Donald P. Kanak

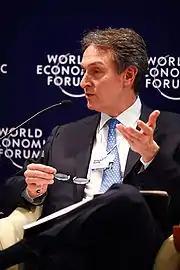
Kanak at the World Economic Forum on East Asia

Donald P. Kanak is non-executive chairman of Prudential Corporation Asia, the Asian division of Prudential plc. Until 2006 he was a senior executive at American International Group, and was at one time considered to succeed Hank Greenberg as CEO.